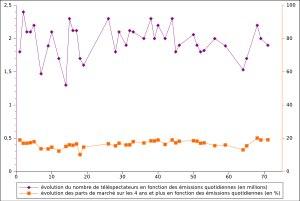
La sixième saison de Secret Story, émission française de télé réalité, a été diffusée sur TF1 du 25 mai 2012 au 7 septembre 2012.